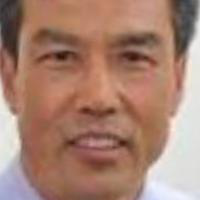
Age group: age 56-65